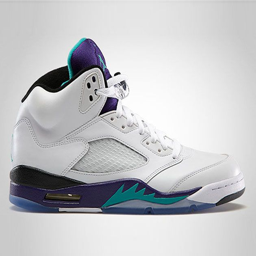
person ... i have been waiting on this shoe for awhile now